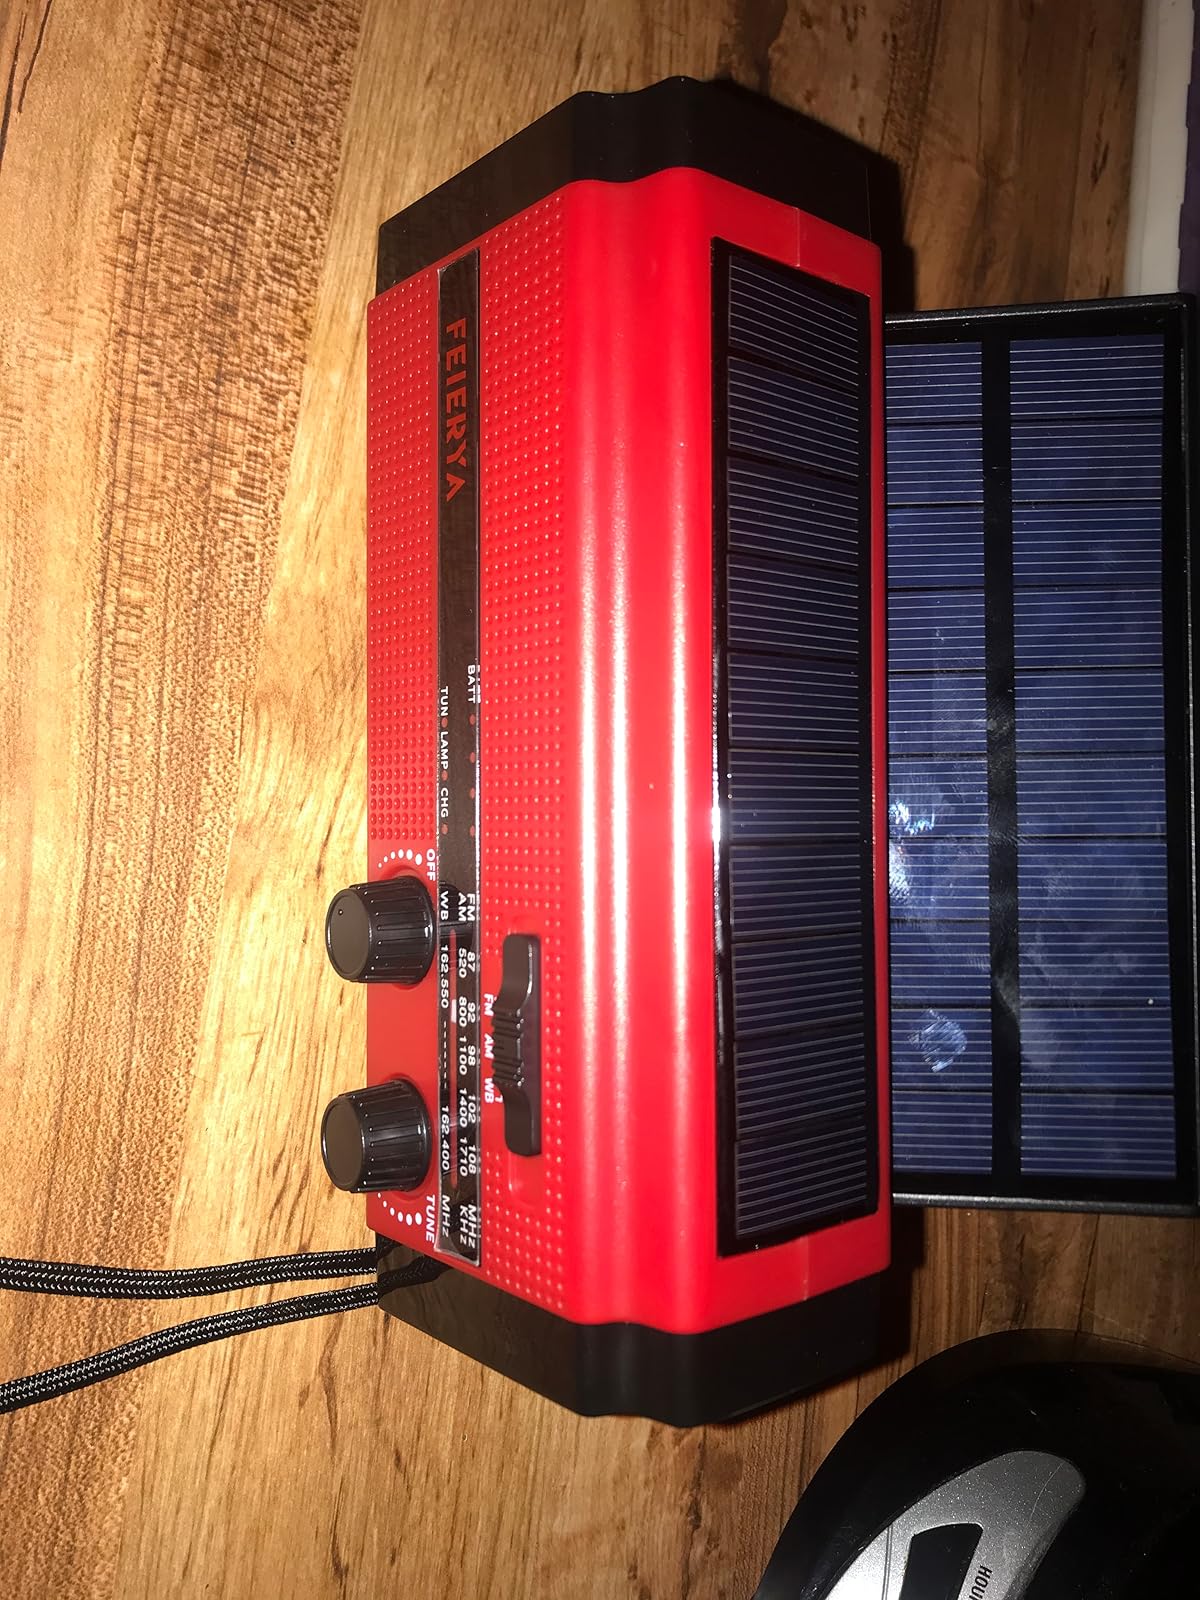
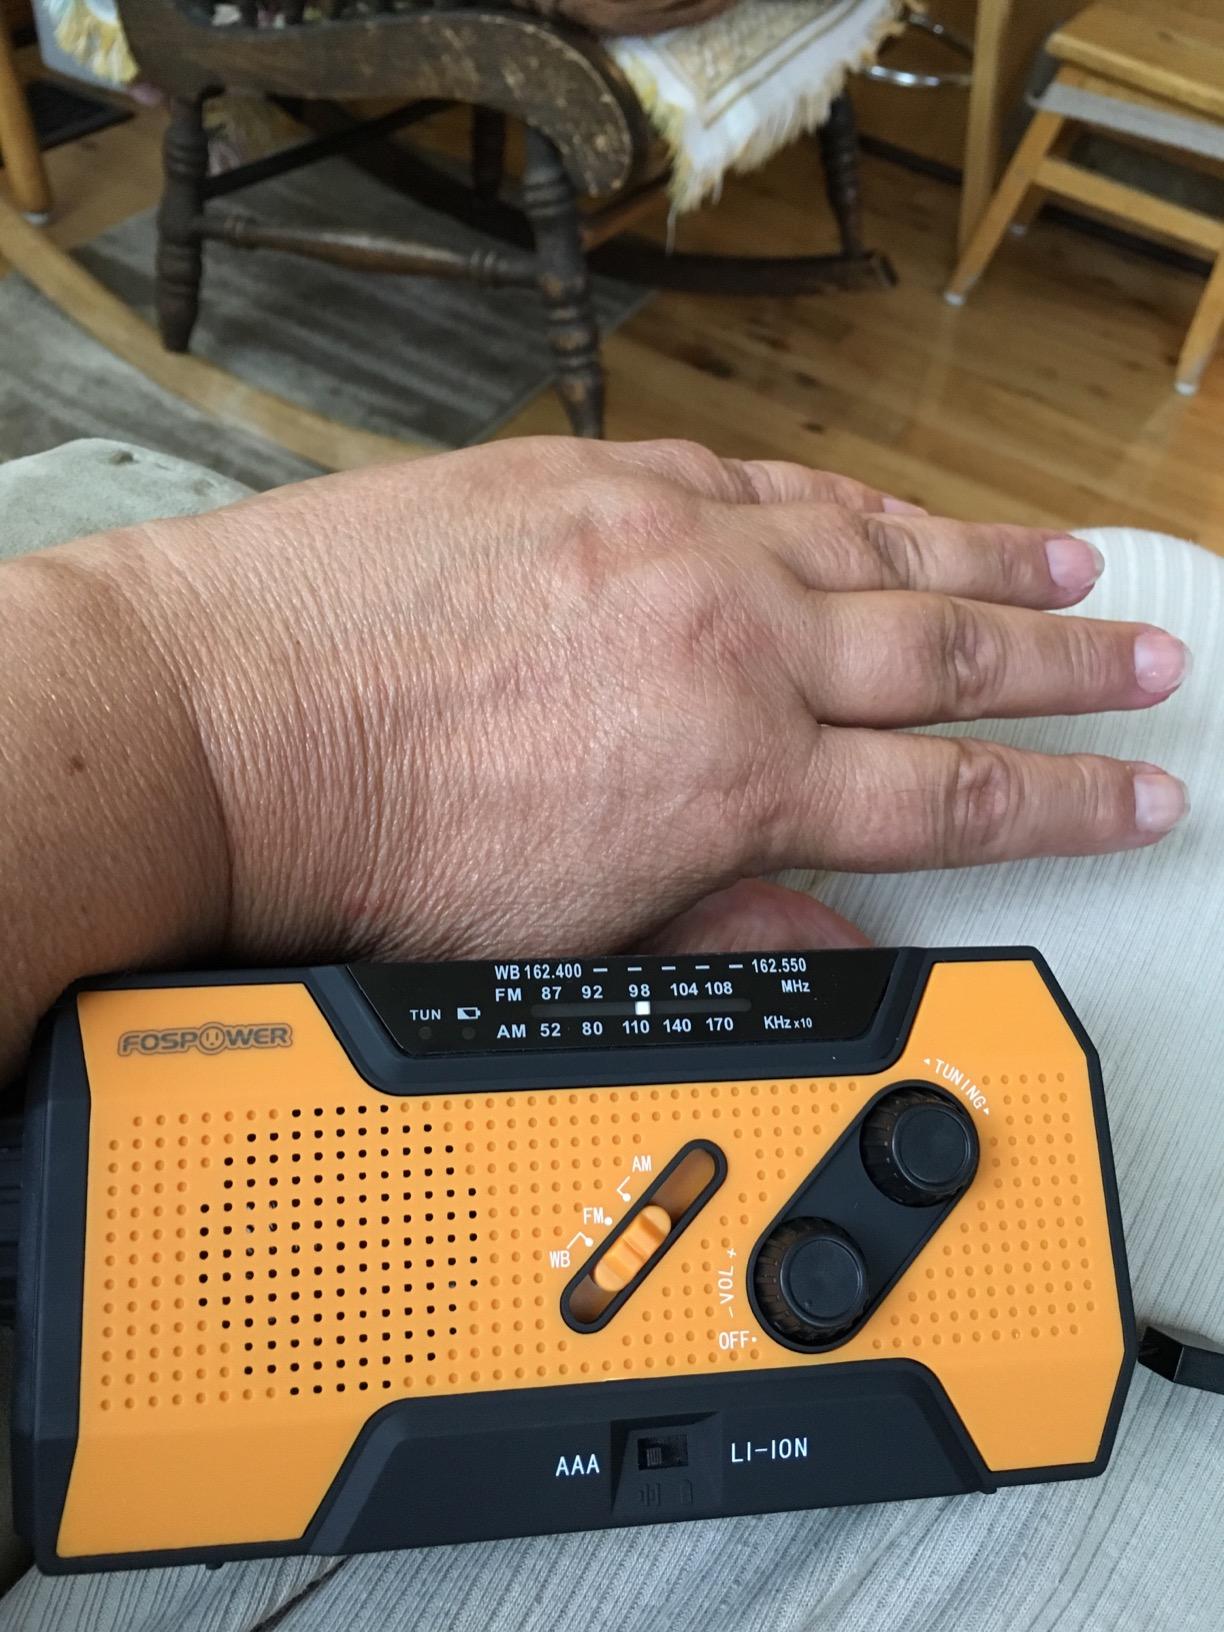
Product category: radio
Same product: no